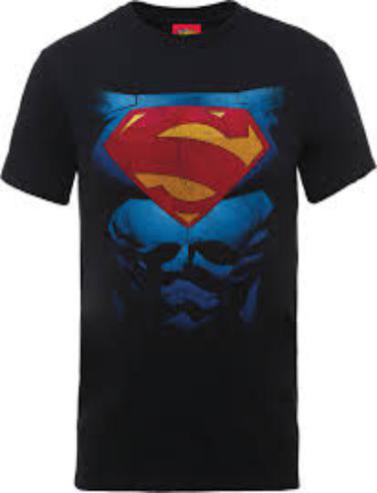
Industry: Leisure